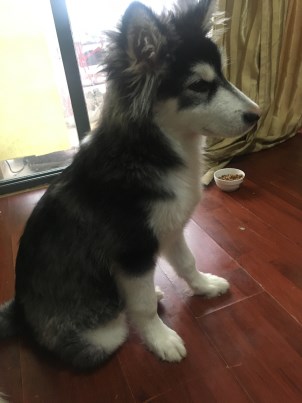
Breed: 1324-n000004-malamute